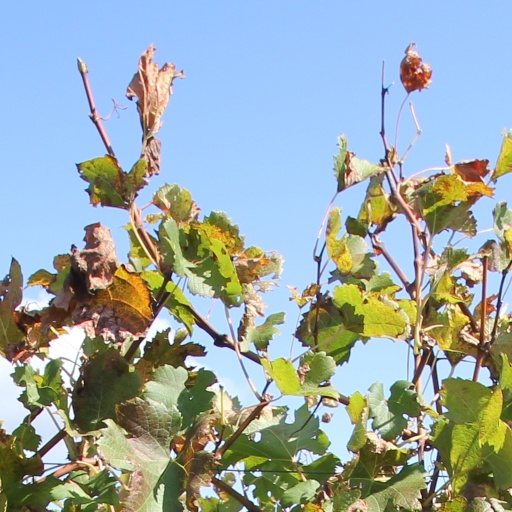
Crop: grape